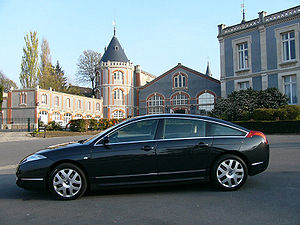
Citroën / Historie
Citroën C6, 2007
Citroën er et fransk bilmærke og en del af PSA Peugeot Citroën-koncernen. Virksomheden har hovedsæde i Saint-Ouen i Seine-Saint-Denis i Frankrig.